Dundalk

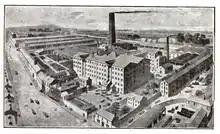
Dundalk Distillery, 19th century

The main part of the census town lies at sea level. Dún Dealgan Motte at Castletown is the highest point in the urban area at an elevation of . The municipal district includes the Cooley Mountains, with Slieve Foy the highest of the peaks at an elevation of .